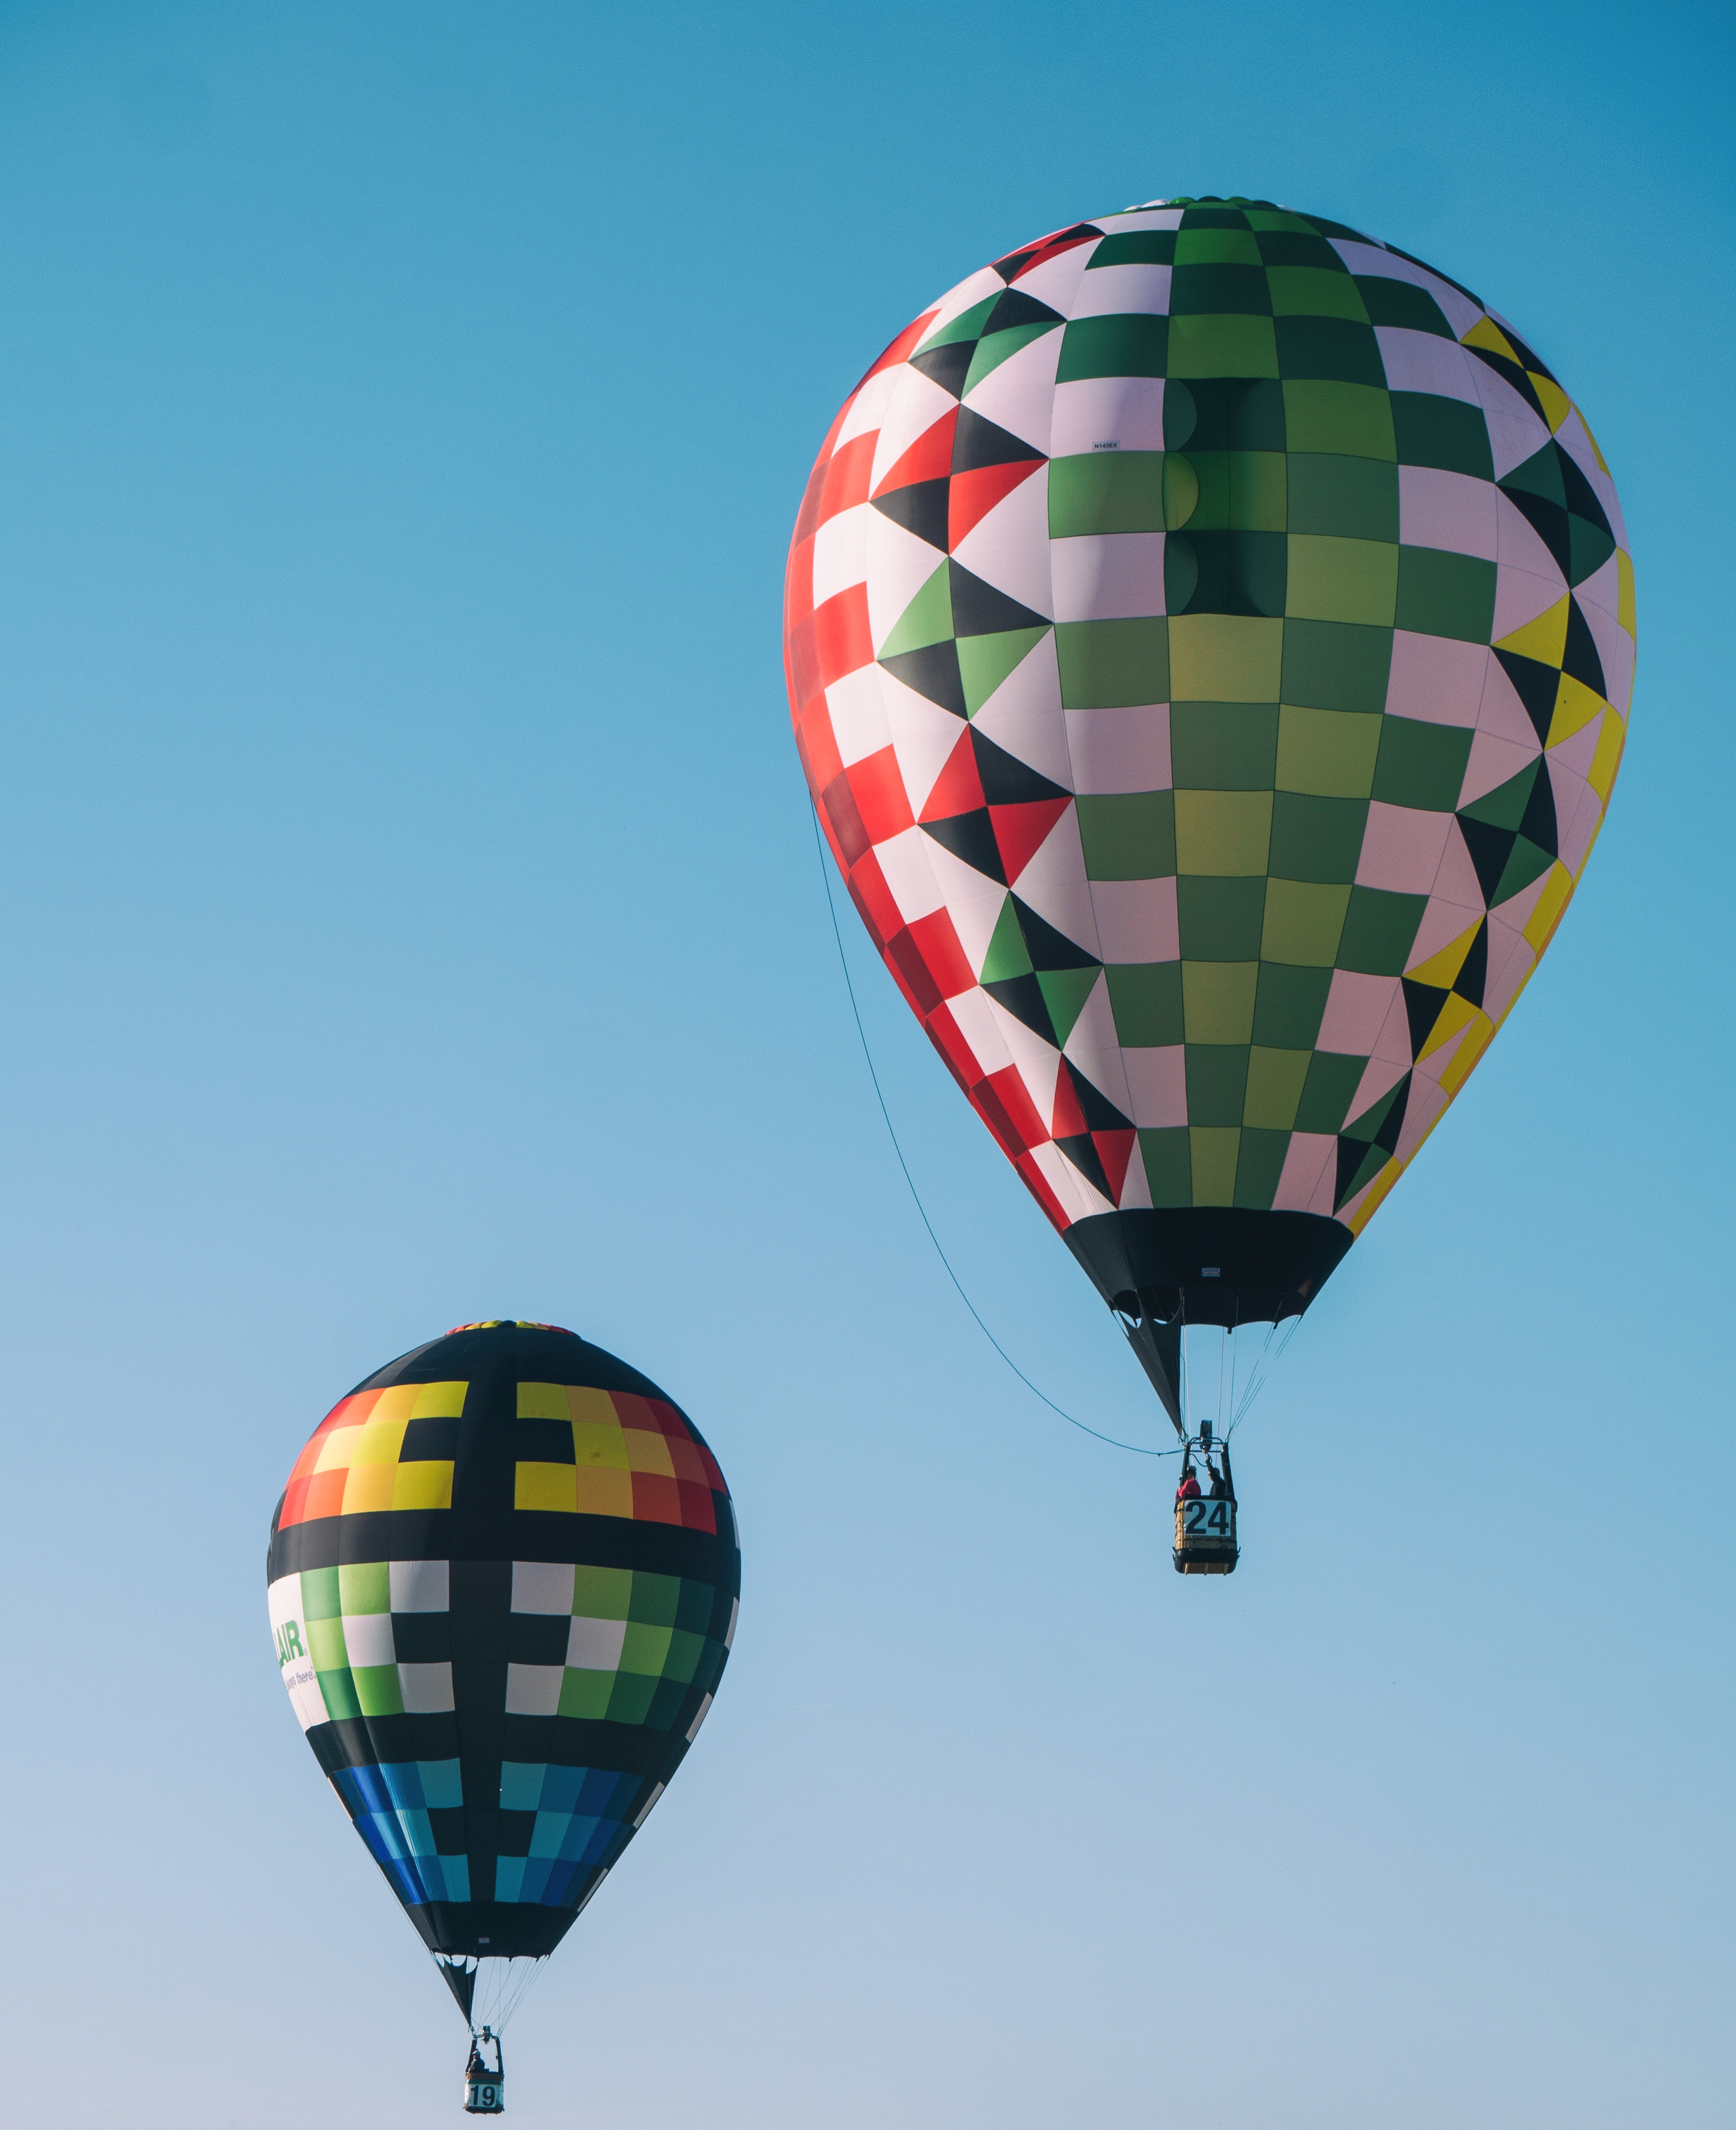
balloon, hot air balloon, adventure, aircraft, vehicle, flight, toy, festival, fun, balloons, hot air ballooning, hot air balloons, atmosphere of earth